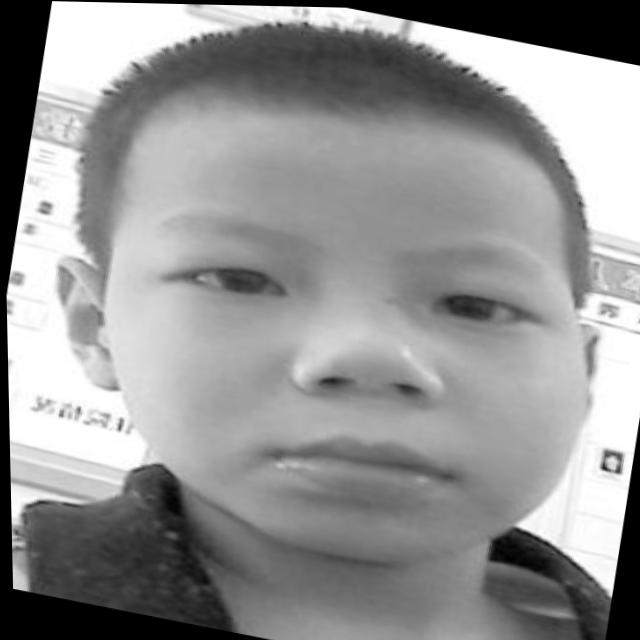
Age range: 0-12